Caprese salad

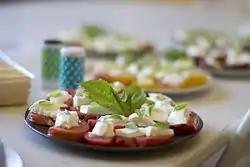
Caprese salad

Caprese salad is an Italian salad prepared with sliced fresh mozzarella, tomatoes, and sweet basil and seasoned with salt and olive oil. It is usually arranged on a plate in restaurant practice. Like pizza Margherita, it features the colours of the Italian flag: green, white, and red. In Italy, it is usually served as an appetiser (antipasto), not a side dish (contorno), and it may be eaten any time of day. Caprese salad is one form of a caprese dish; it may also be served as a , pasta or sandwich.